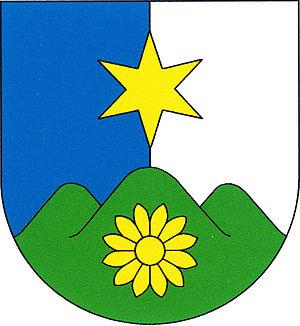
Raná est une commune du district de Louny, dans la région d'Ústí nad Labem, en République tchèque. Sa population s'élevait à 253 habitants en 2018.